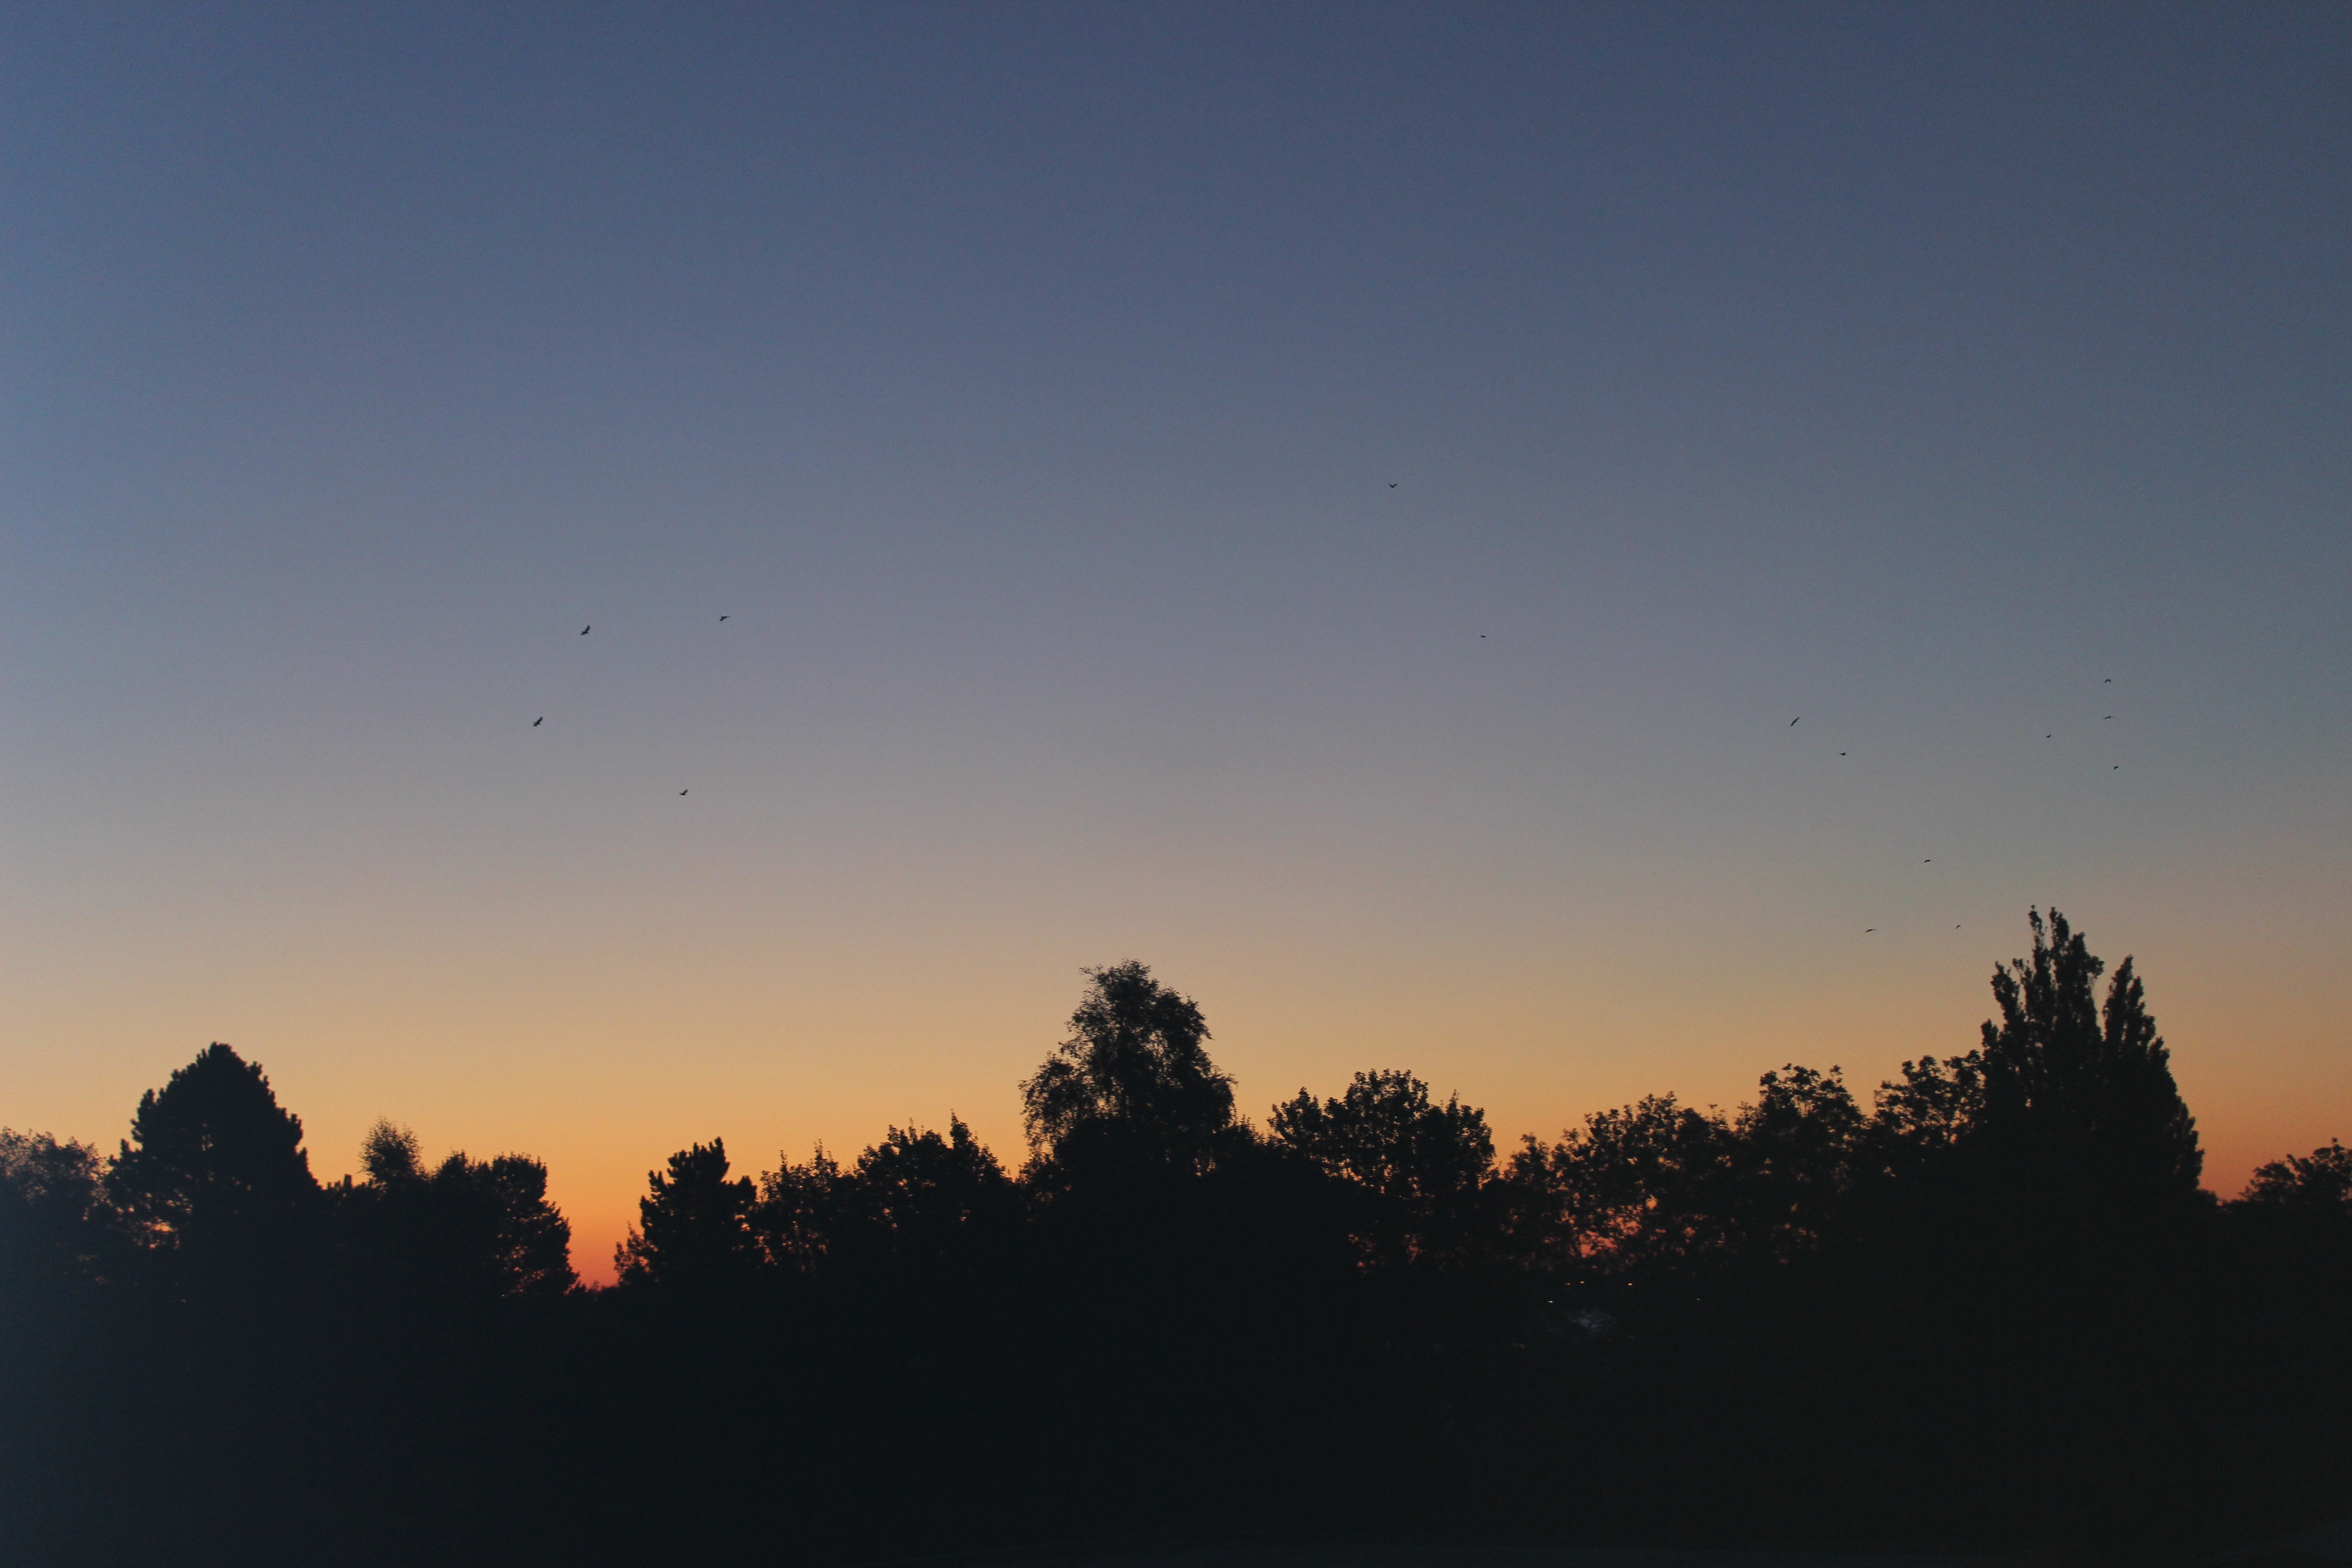
horizon, mountain, cloud, sky, sun, sunrise, sunset, sunlight, morning, hill, dawn, atmosphere, dusk, evening, birds, afterglow, morgenrot, atmospheric phenomenon